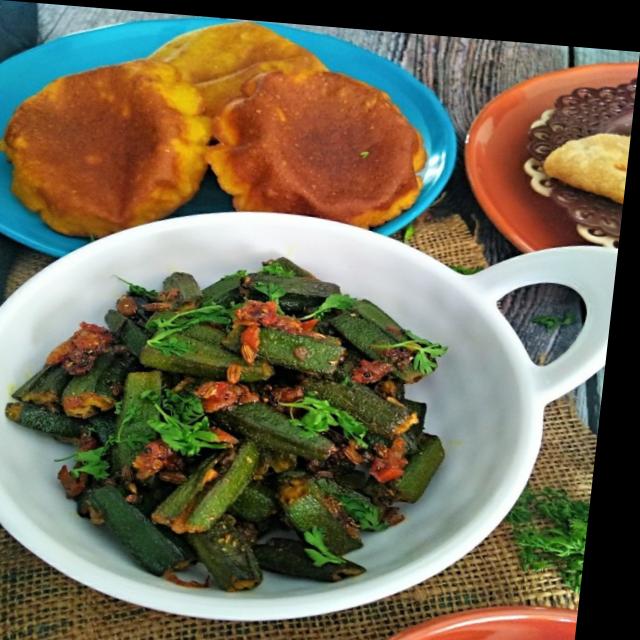
Dish: bhindi_masala